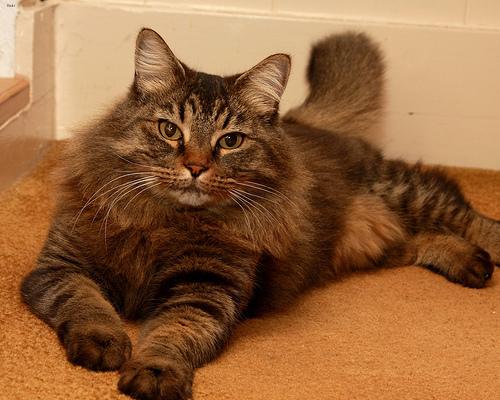
Breed: Maine Coon